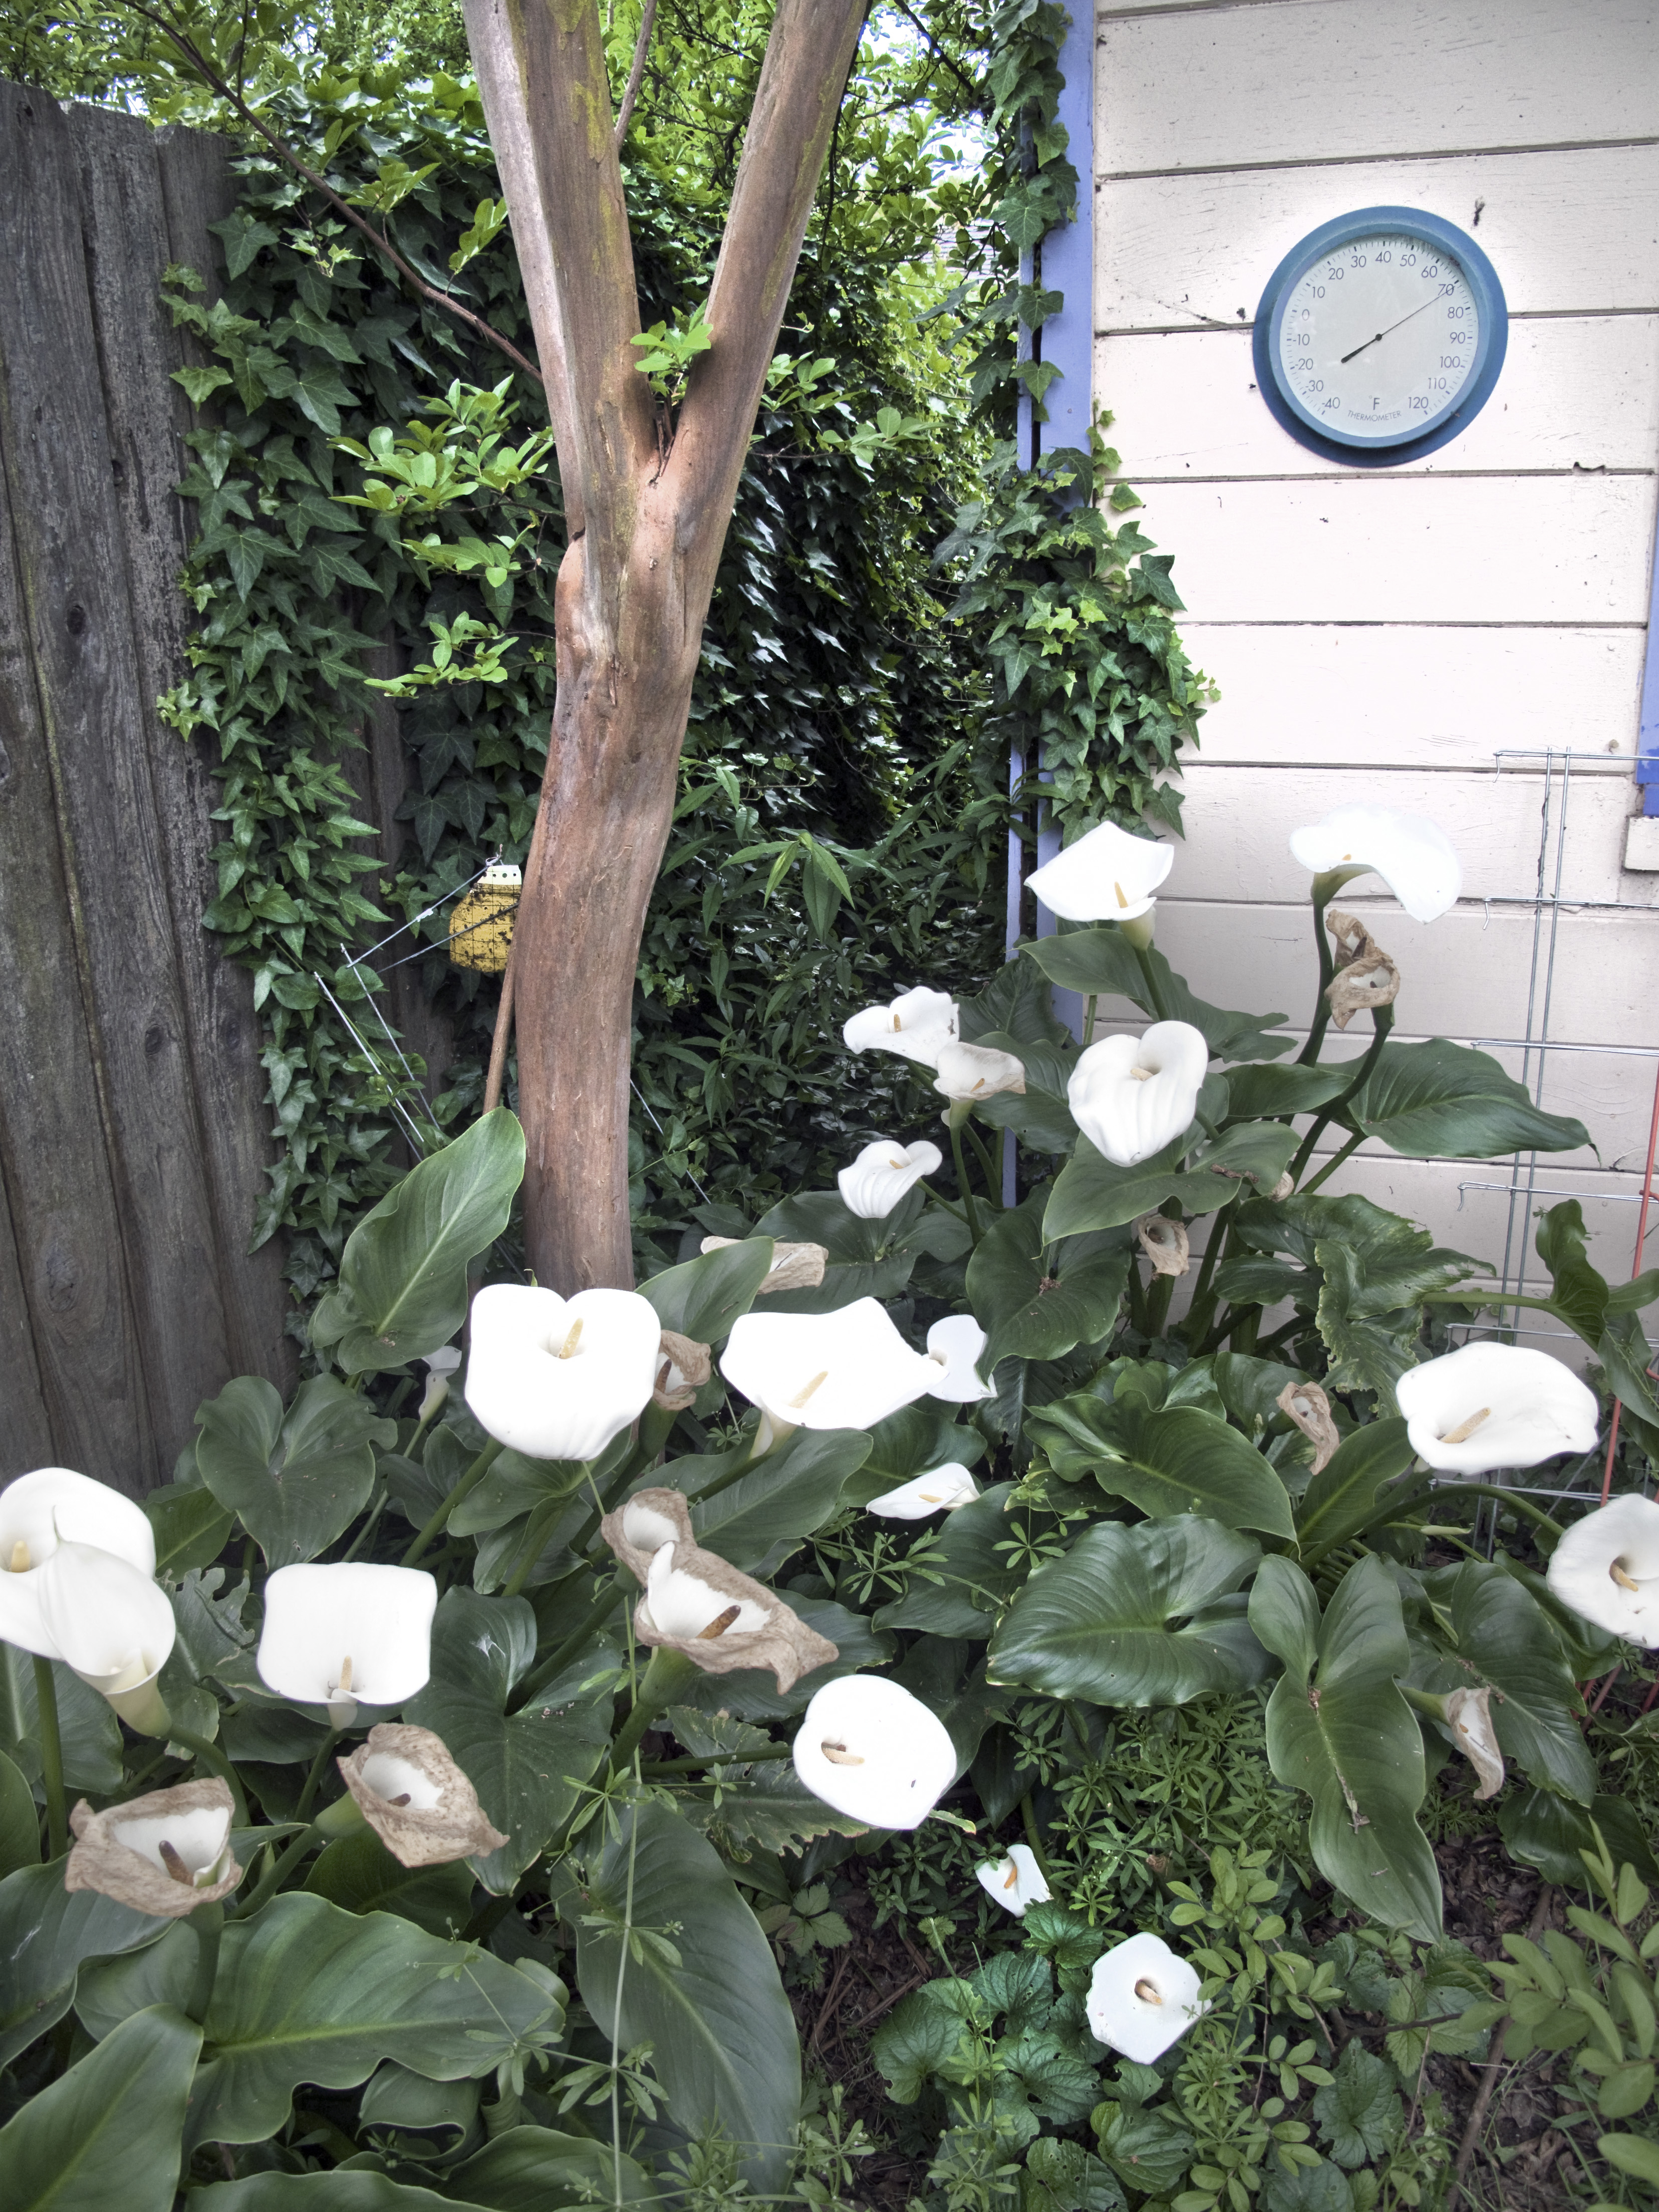
branch, plant, flower, green, backyard, botany, garden, flora, yard, sacramento, lastdayofapril, flowering plant, land plant